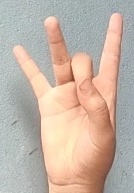
ASL sign: 8